Joël Kiassumbua

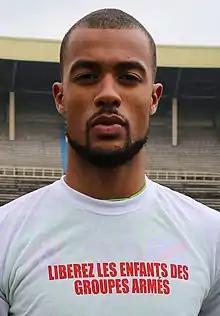
Kiassumbua in 2016

Joël Kiassumbua (born 6 April 1992) is a professional footballer who plays as a goalkeeper. Born in Switzerland, and a former Swiss youth international, he represents the DR Congo national team.